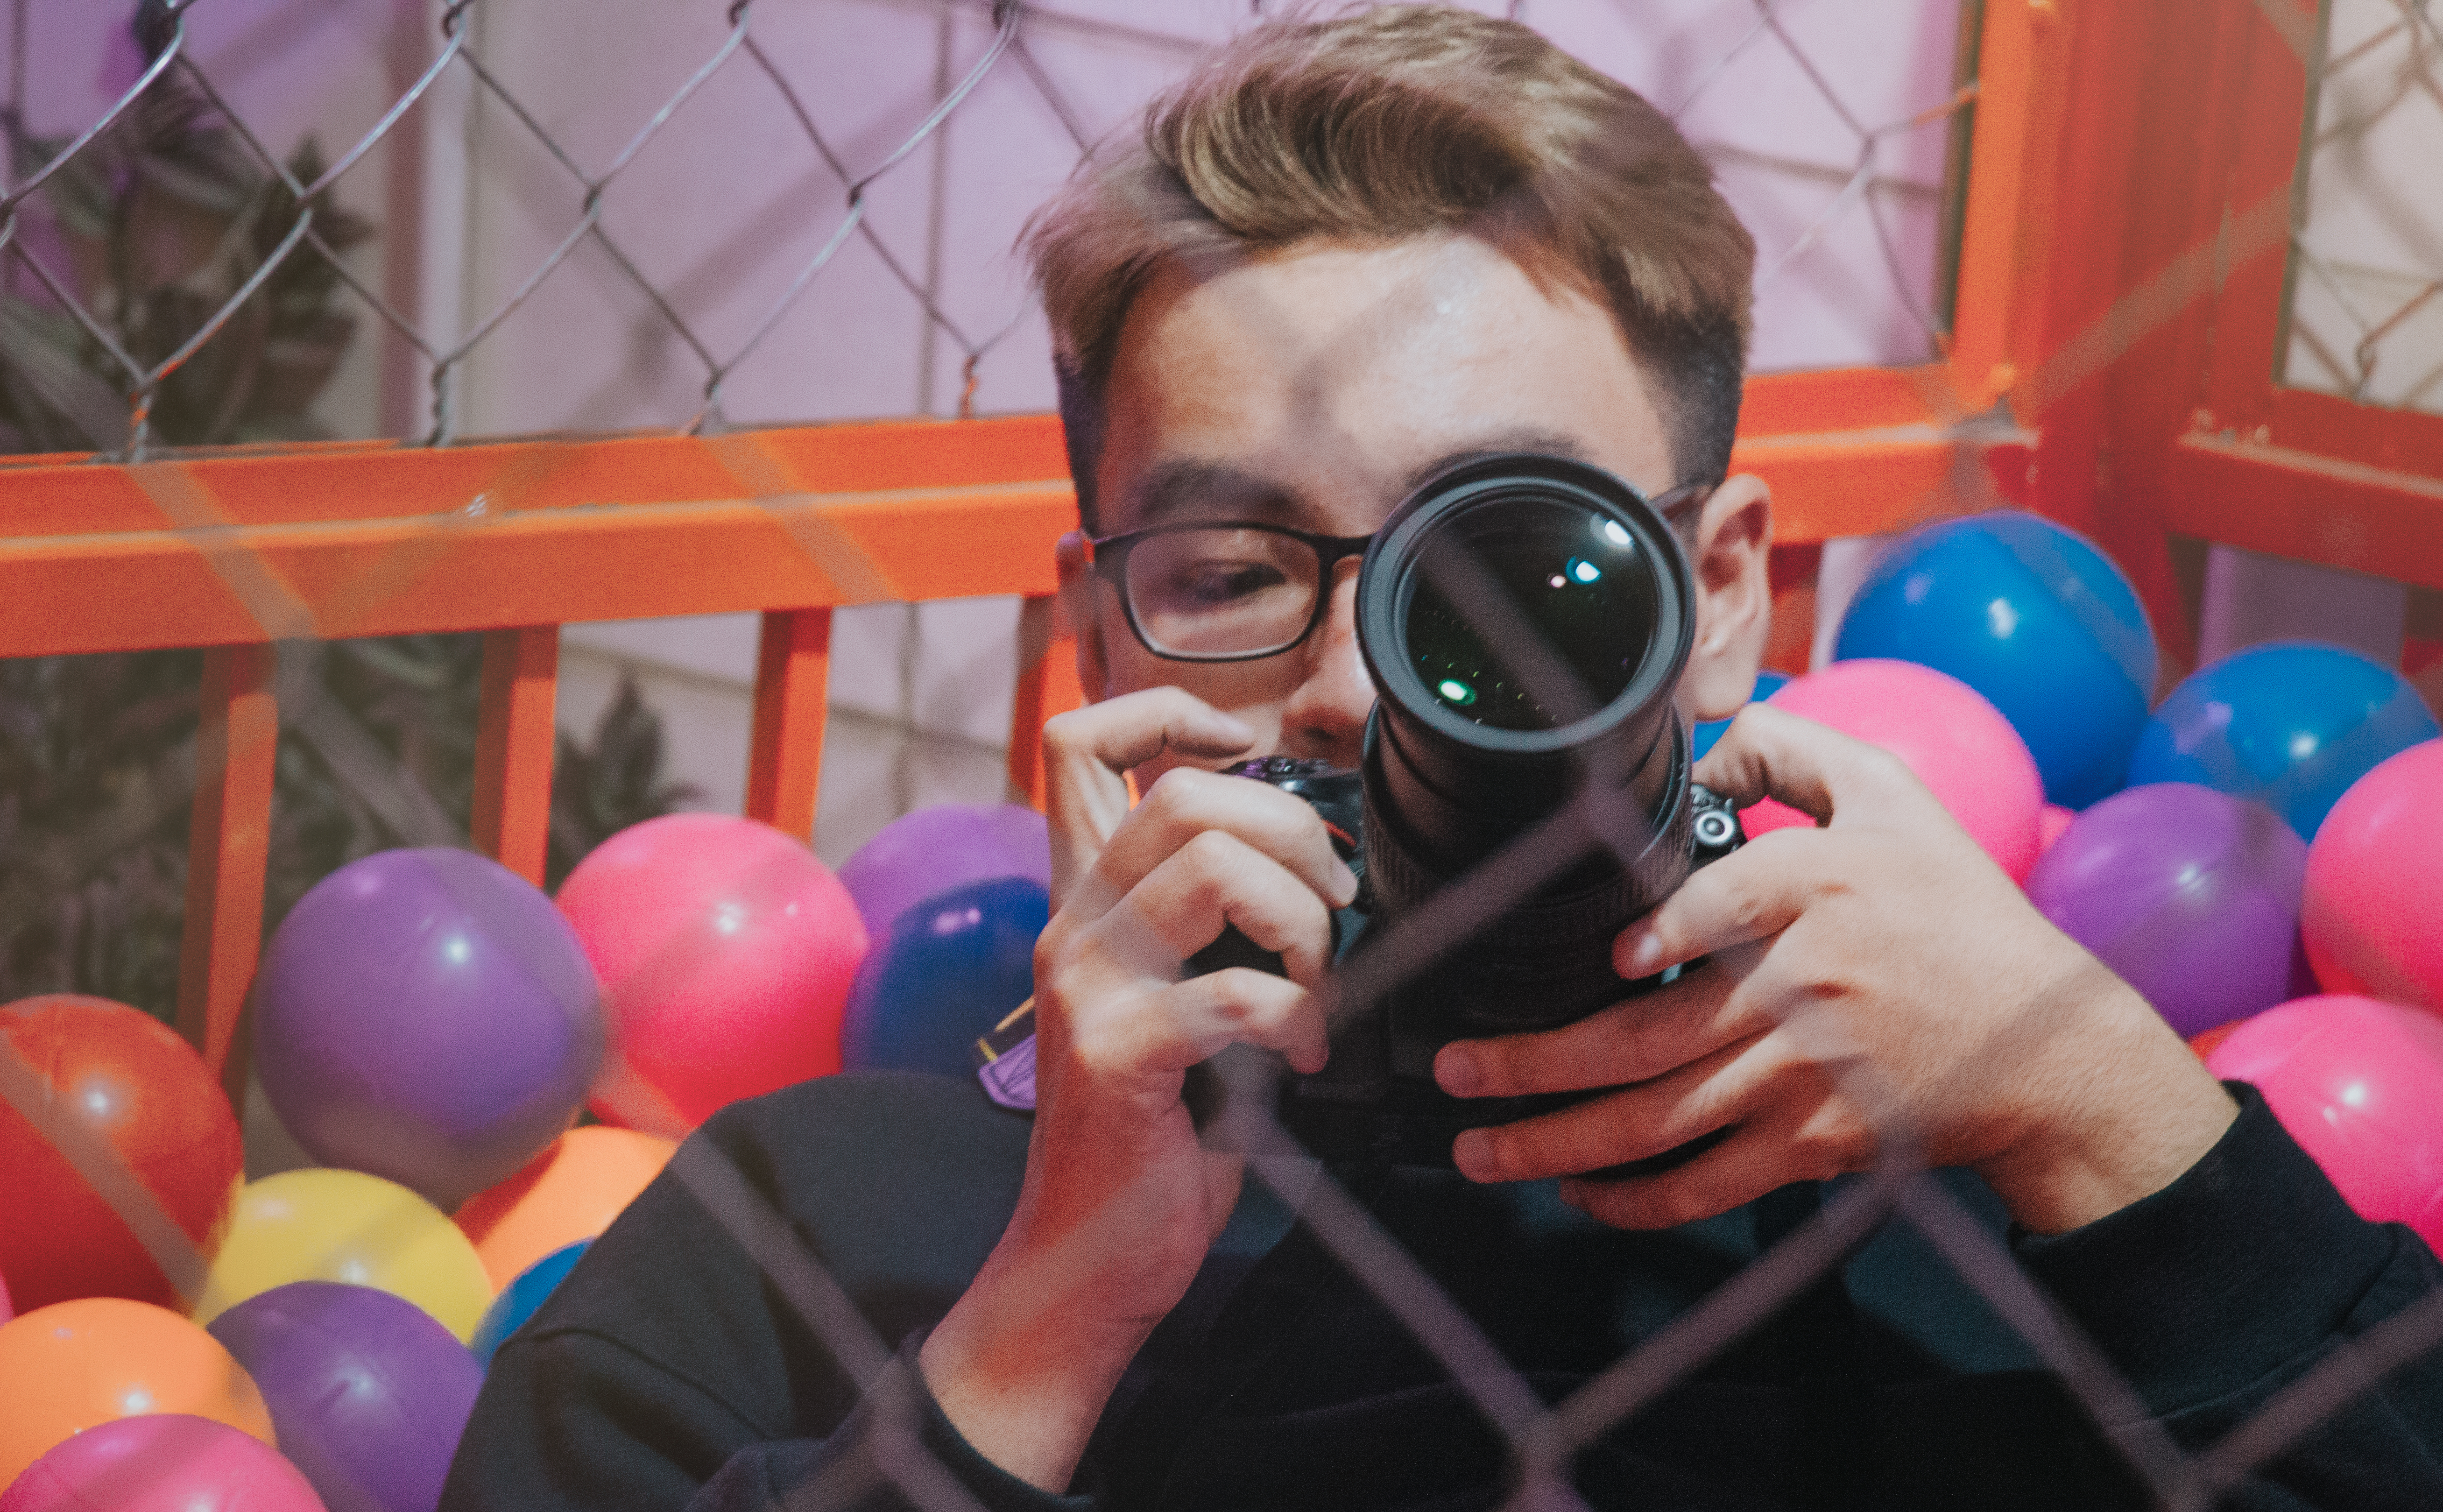
beautiful, portrait, photographer, boy, art, pastel, color, vintage, pink, fun, balloon, glasses, girl, smile, party supply, play